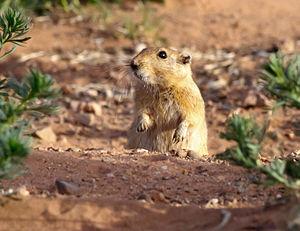
Cette liste commentée recense la mammalofaune du Maroc. Elle répertorie les espèces de mammifères Marocaine actuels et celles qui ont été récemment classifiées comme éteintes à partir de l'Holocène, depuis donc 500 ans. Cette liste comporte 141 espèces réparties en onze ordres et 35 familles, dont neuf sont « en danger critique d'extinction », dix sont « en danger », dix sont « vulnérables », onze sont « quasi menacées » et vingt ont des « données insuffisantes » pour être classées (selon les critères de la liste rouge de l'UICN au niveau mondial).